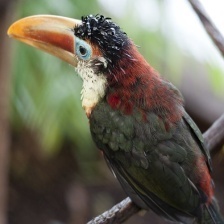
Species: CURL CRESTED ARACURI
Scientific name: PTEROGLOSSUS BEAUHARNAESII
ImageNet parent category: toucan